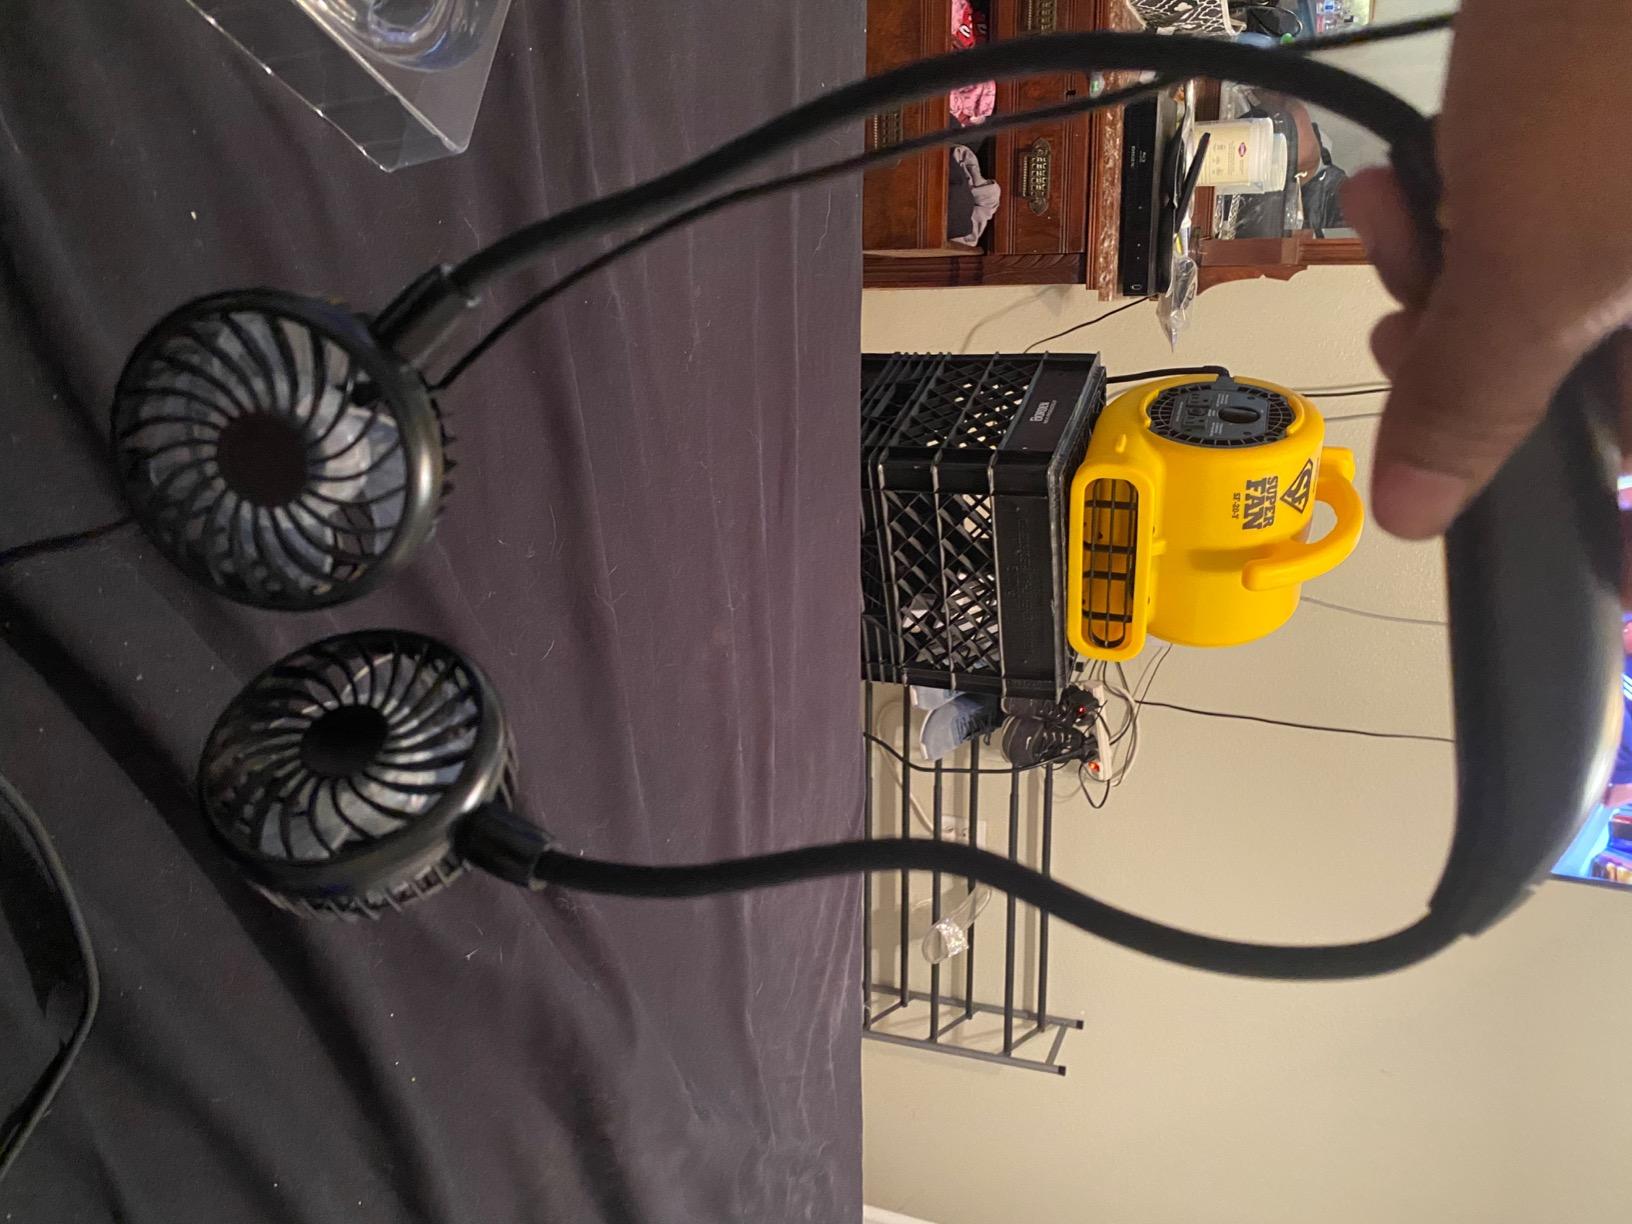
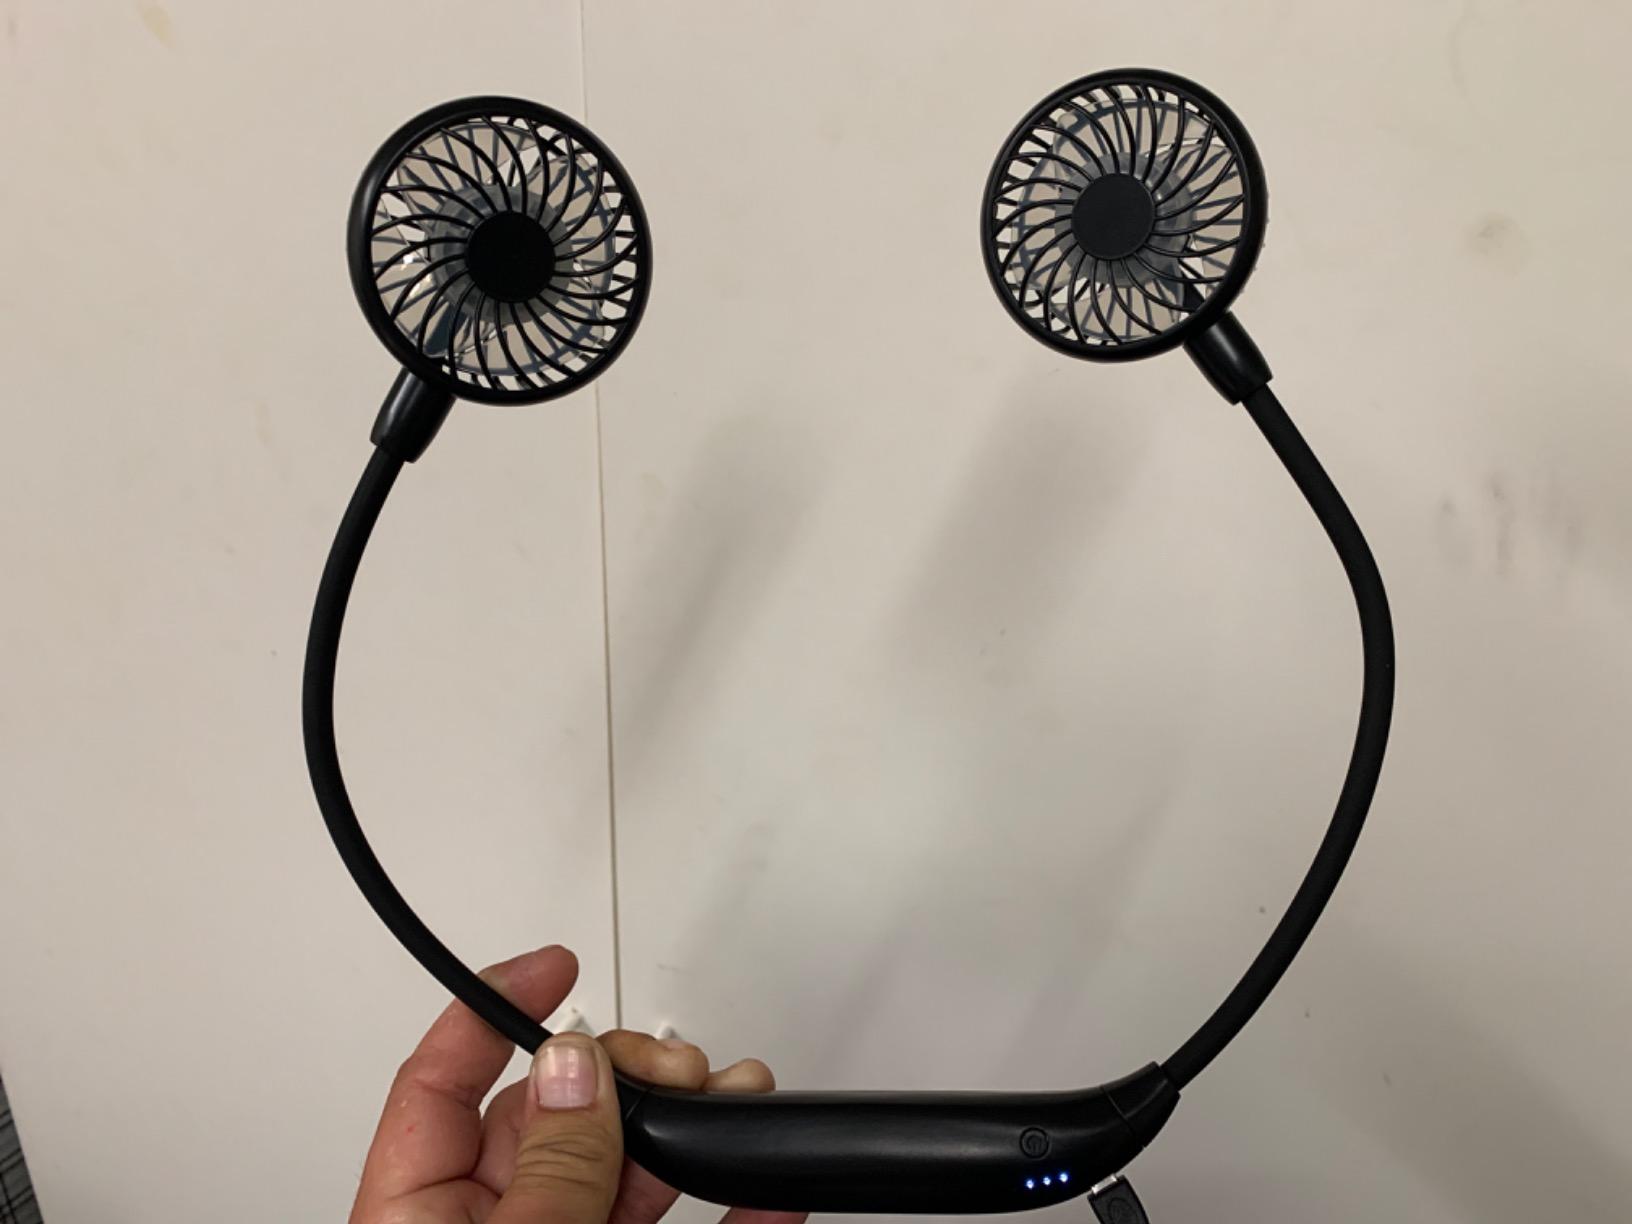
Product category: fan
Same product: yes